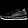
Label: Sneaker